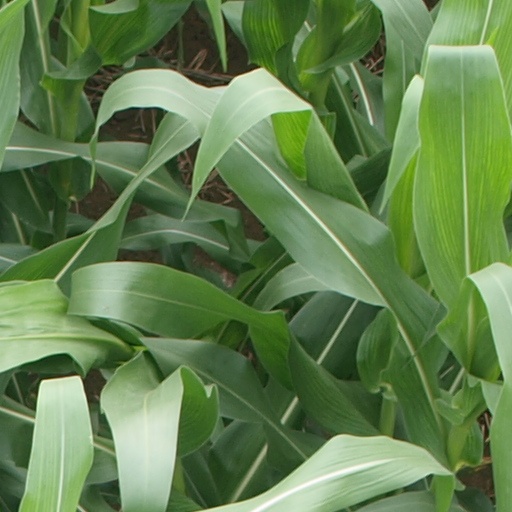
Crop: maize; corn